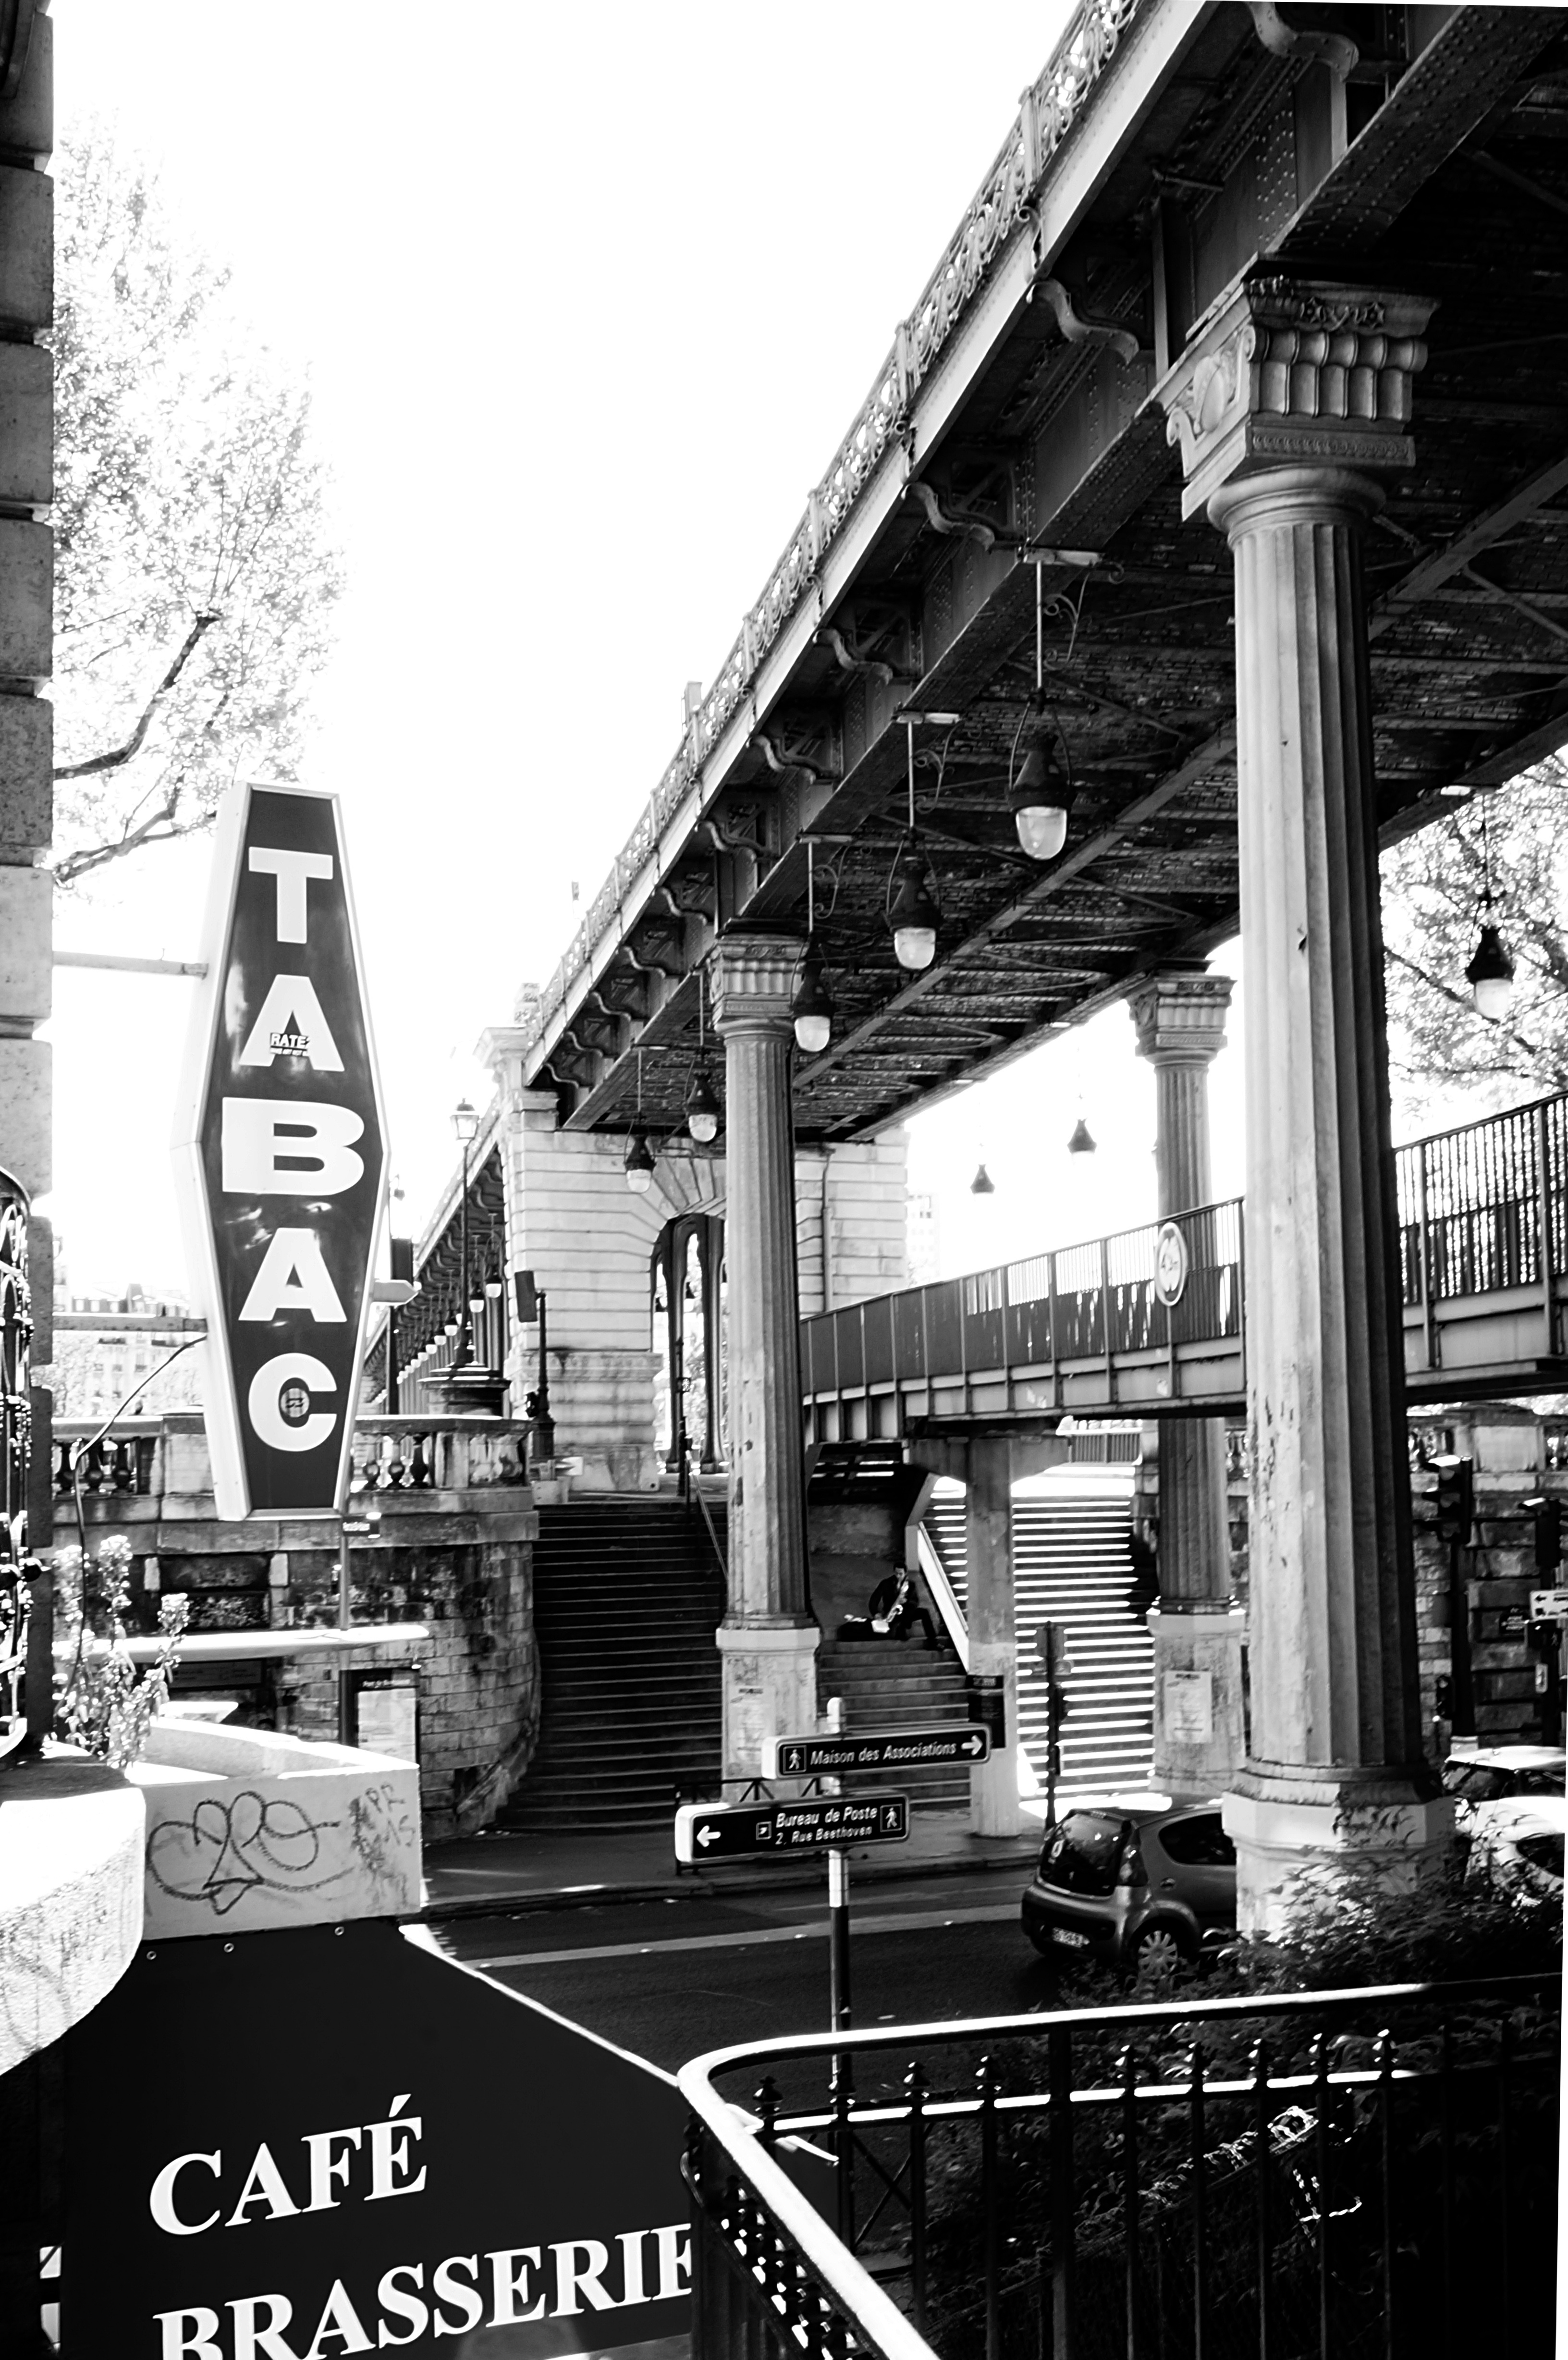
black and white, road, white, street, photography, monochrome, photograph, metropolis, monochrome photography